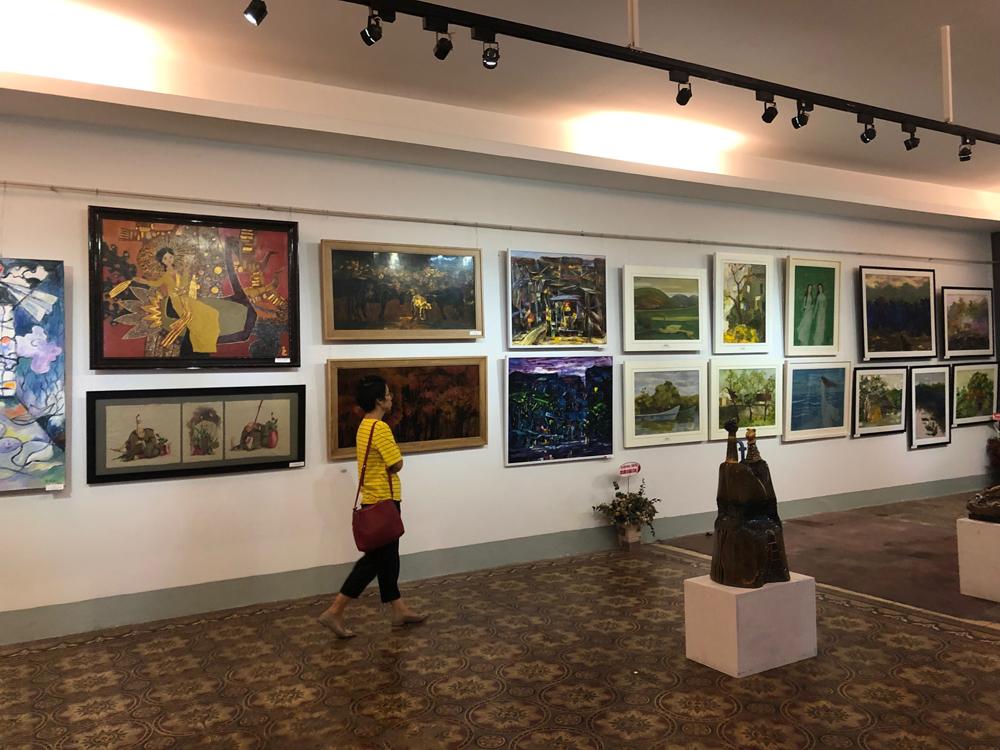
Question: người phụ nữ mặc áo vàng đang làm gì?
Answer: cô ấy đang tham quan bảo tàng